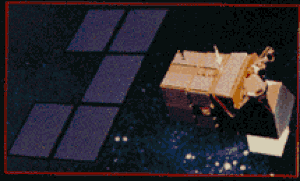
Helios est une famille de satellites de reconnaissance français conçus avec une participation minoritaire de l'Italie et l'Espagne, de la Belgique et de la Grèce et mis en orbite entre 1995 et 2009. Elle comprend quatre satellites : deux satellites Helios 1 lancés entre 1995 et 1999 et deux satellites Helios 2, plus perfectionnés, lancés en 2004 et 2009. Tous ces engins reprennent en grande partie des composants des satellites d'observation de la Terre SPOT.
La direction du Renseignement militaire est une direction du ministère français des Armées et un organisme interarmées responsable du renseignement militaire et d'intérêt militaire pour l'ensemble des forces armées françaises. La DRM est chargée du recueil de l'information, de son analyse et de la diffusion du renseignement vers les armées, les forces en opérations et les organismes centraux de la défense. Elle fait partie de la communauté française du renseignement.
Le programme spatial français regroupe l'ensemble des activités spatiales civiles ou militaires françaises. Celles-ci s'exercent majoritairement depuis les années 1970 dans un cadre multinational, en particulier au sein de l'Agence spatiale européenne qui coordonne le programme spatial européen. Le Centre national d'études spatiales est chargé de mettre en œuvre la politique spatiale et dispose à cet effet d'un budget de 1 698 millions d'euros en 2004 dont 685 millions sont reversés à l'Agence européenne au titre des programmes menés sous sa tutelle. En 2011, le budget du CNES est de 2,015 milliards d'euros dont 755 millions reversés à l'ESA. En 2012, le budget du CNES diminue à 1,911 milliard d'euros pendant que la contribution à l'ESA augmente à 770 millions.